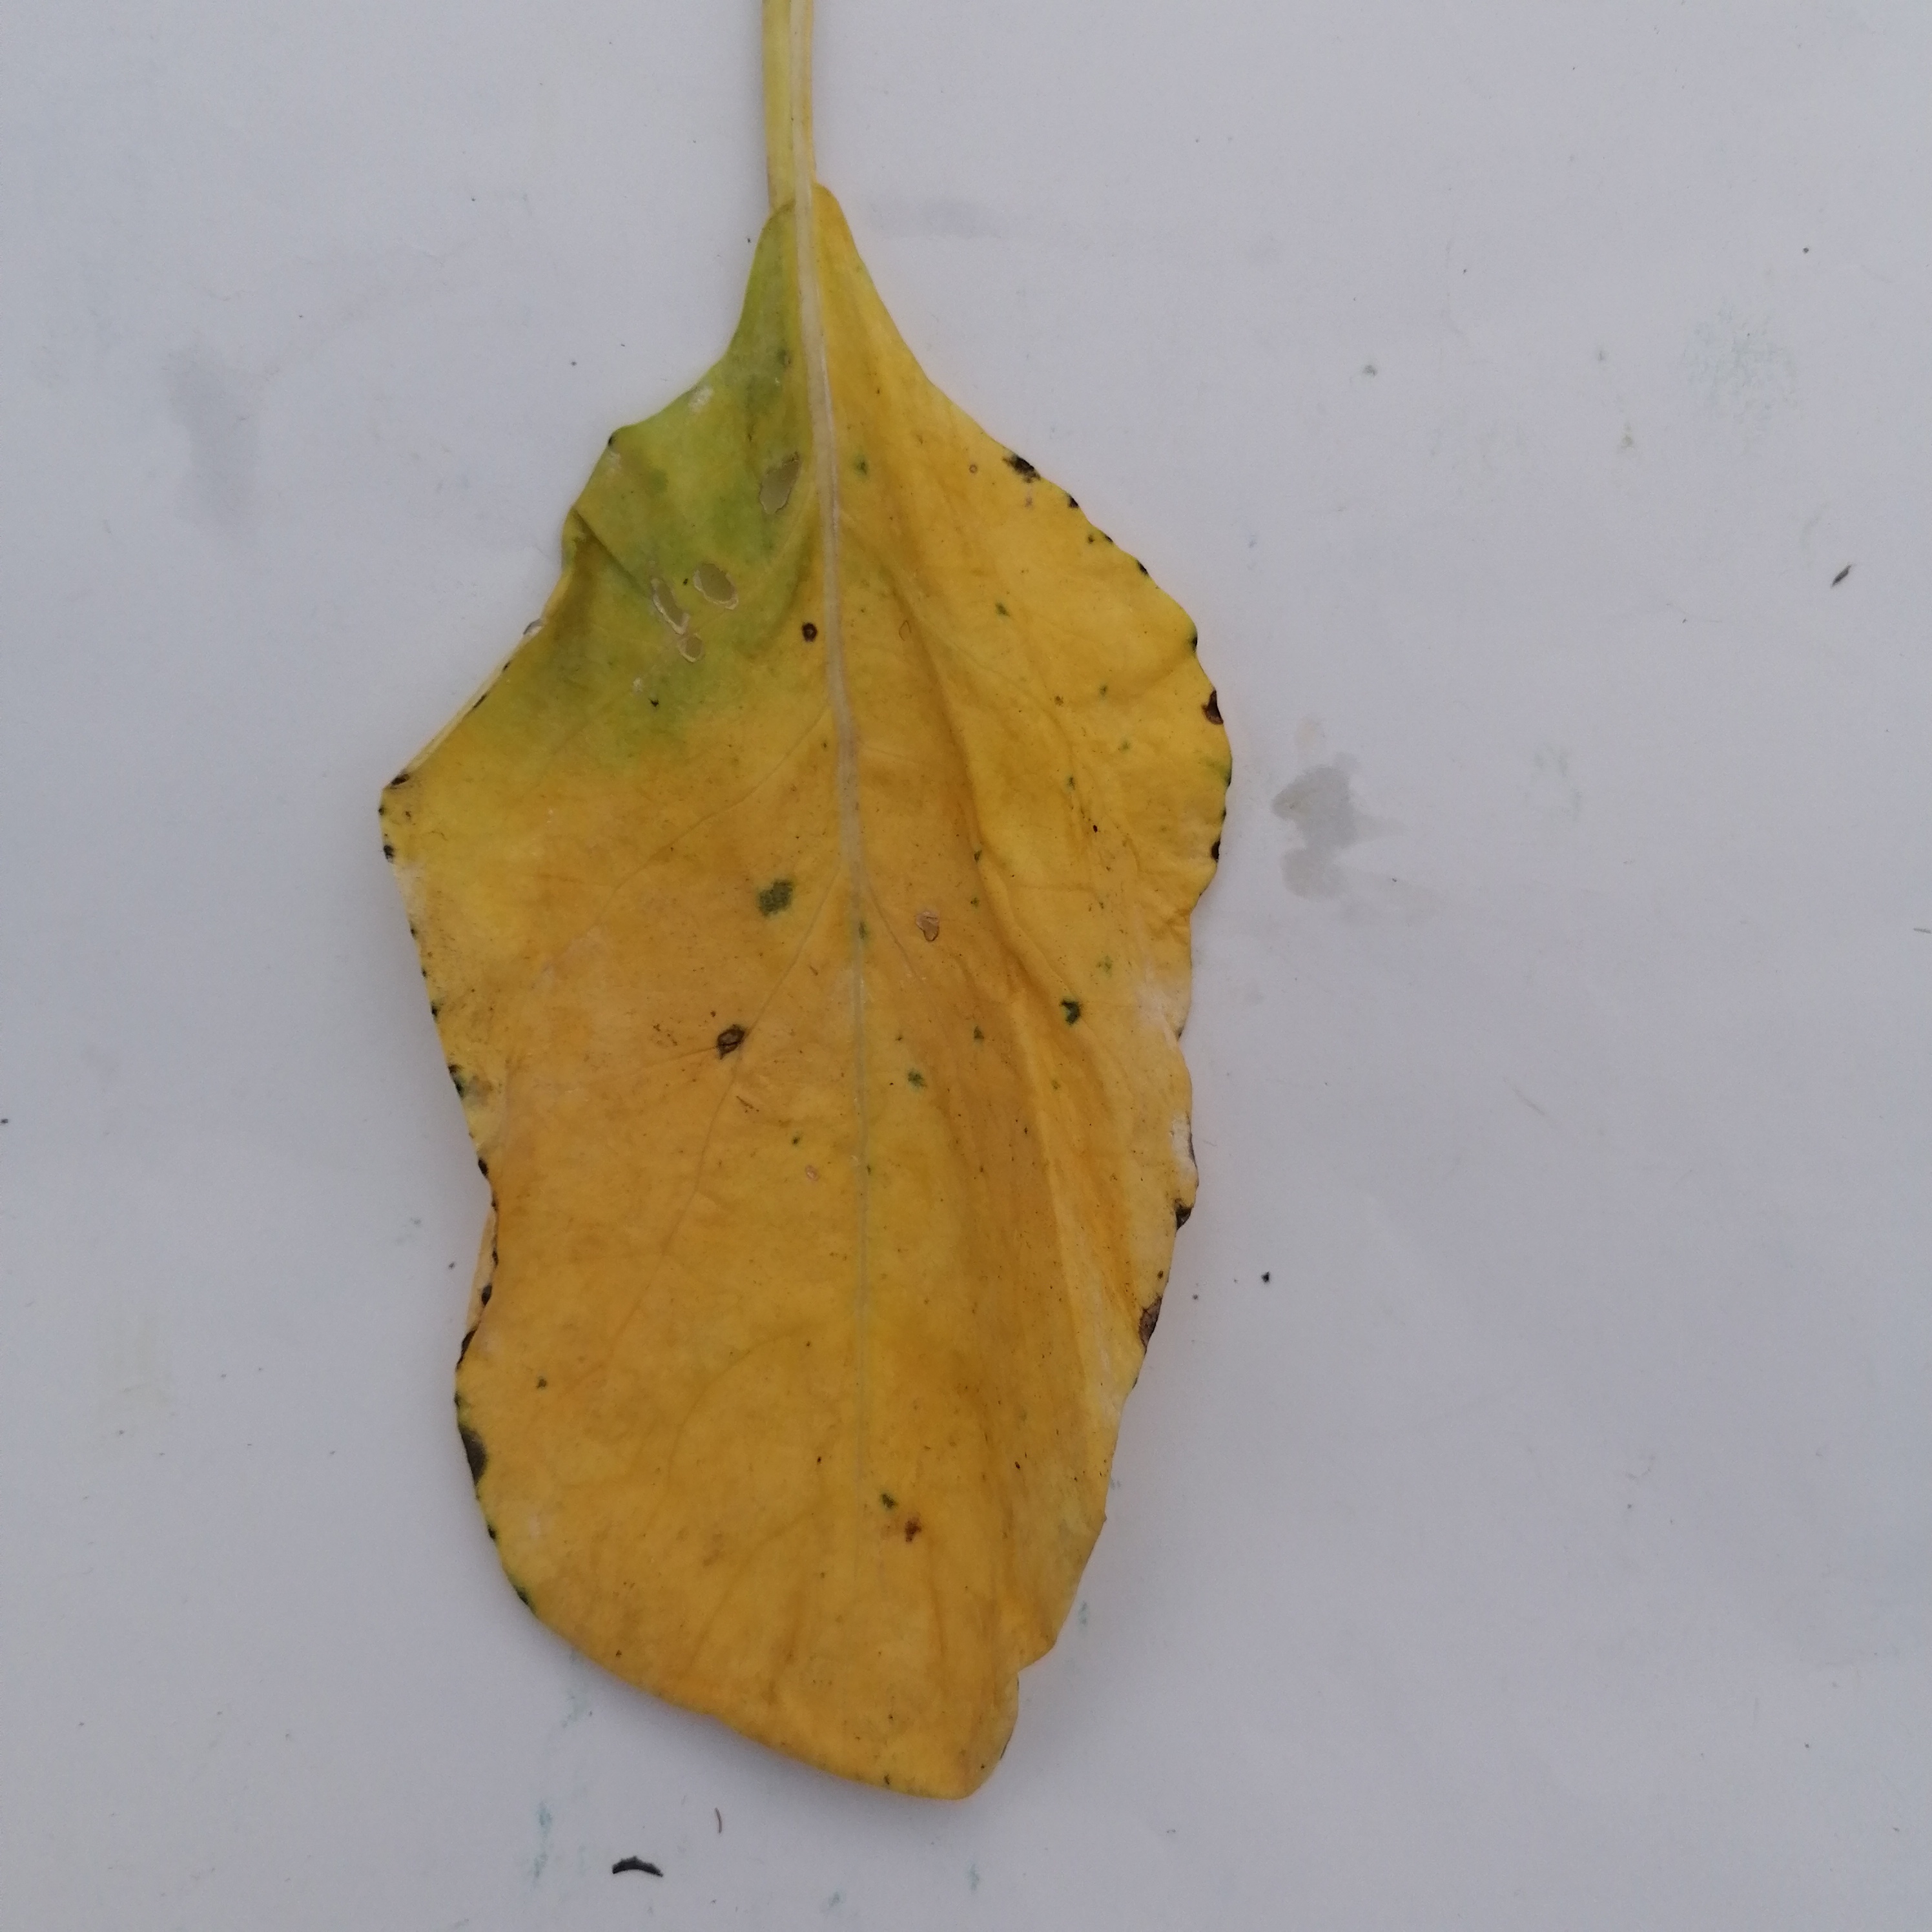
Label: Black Rot